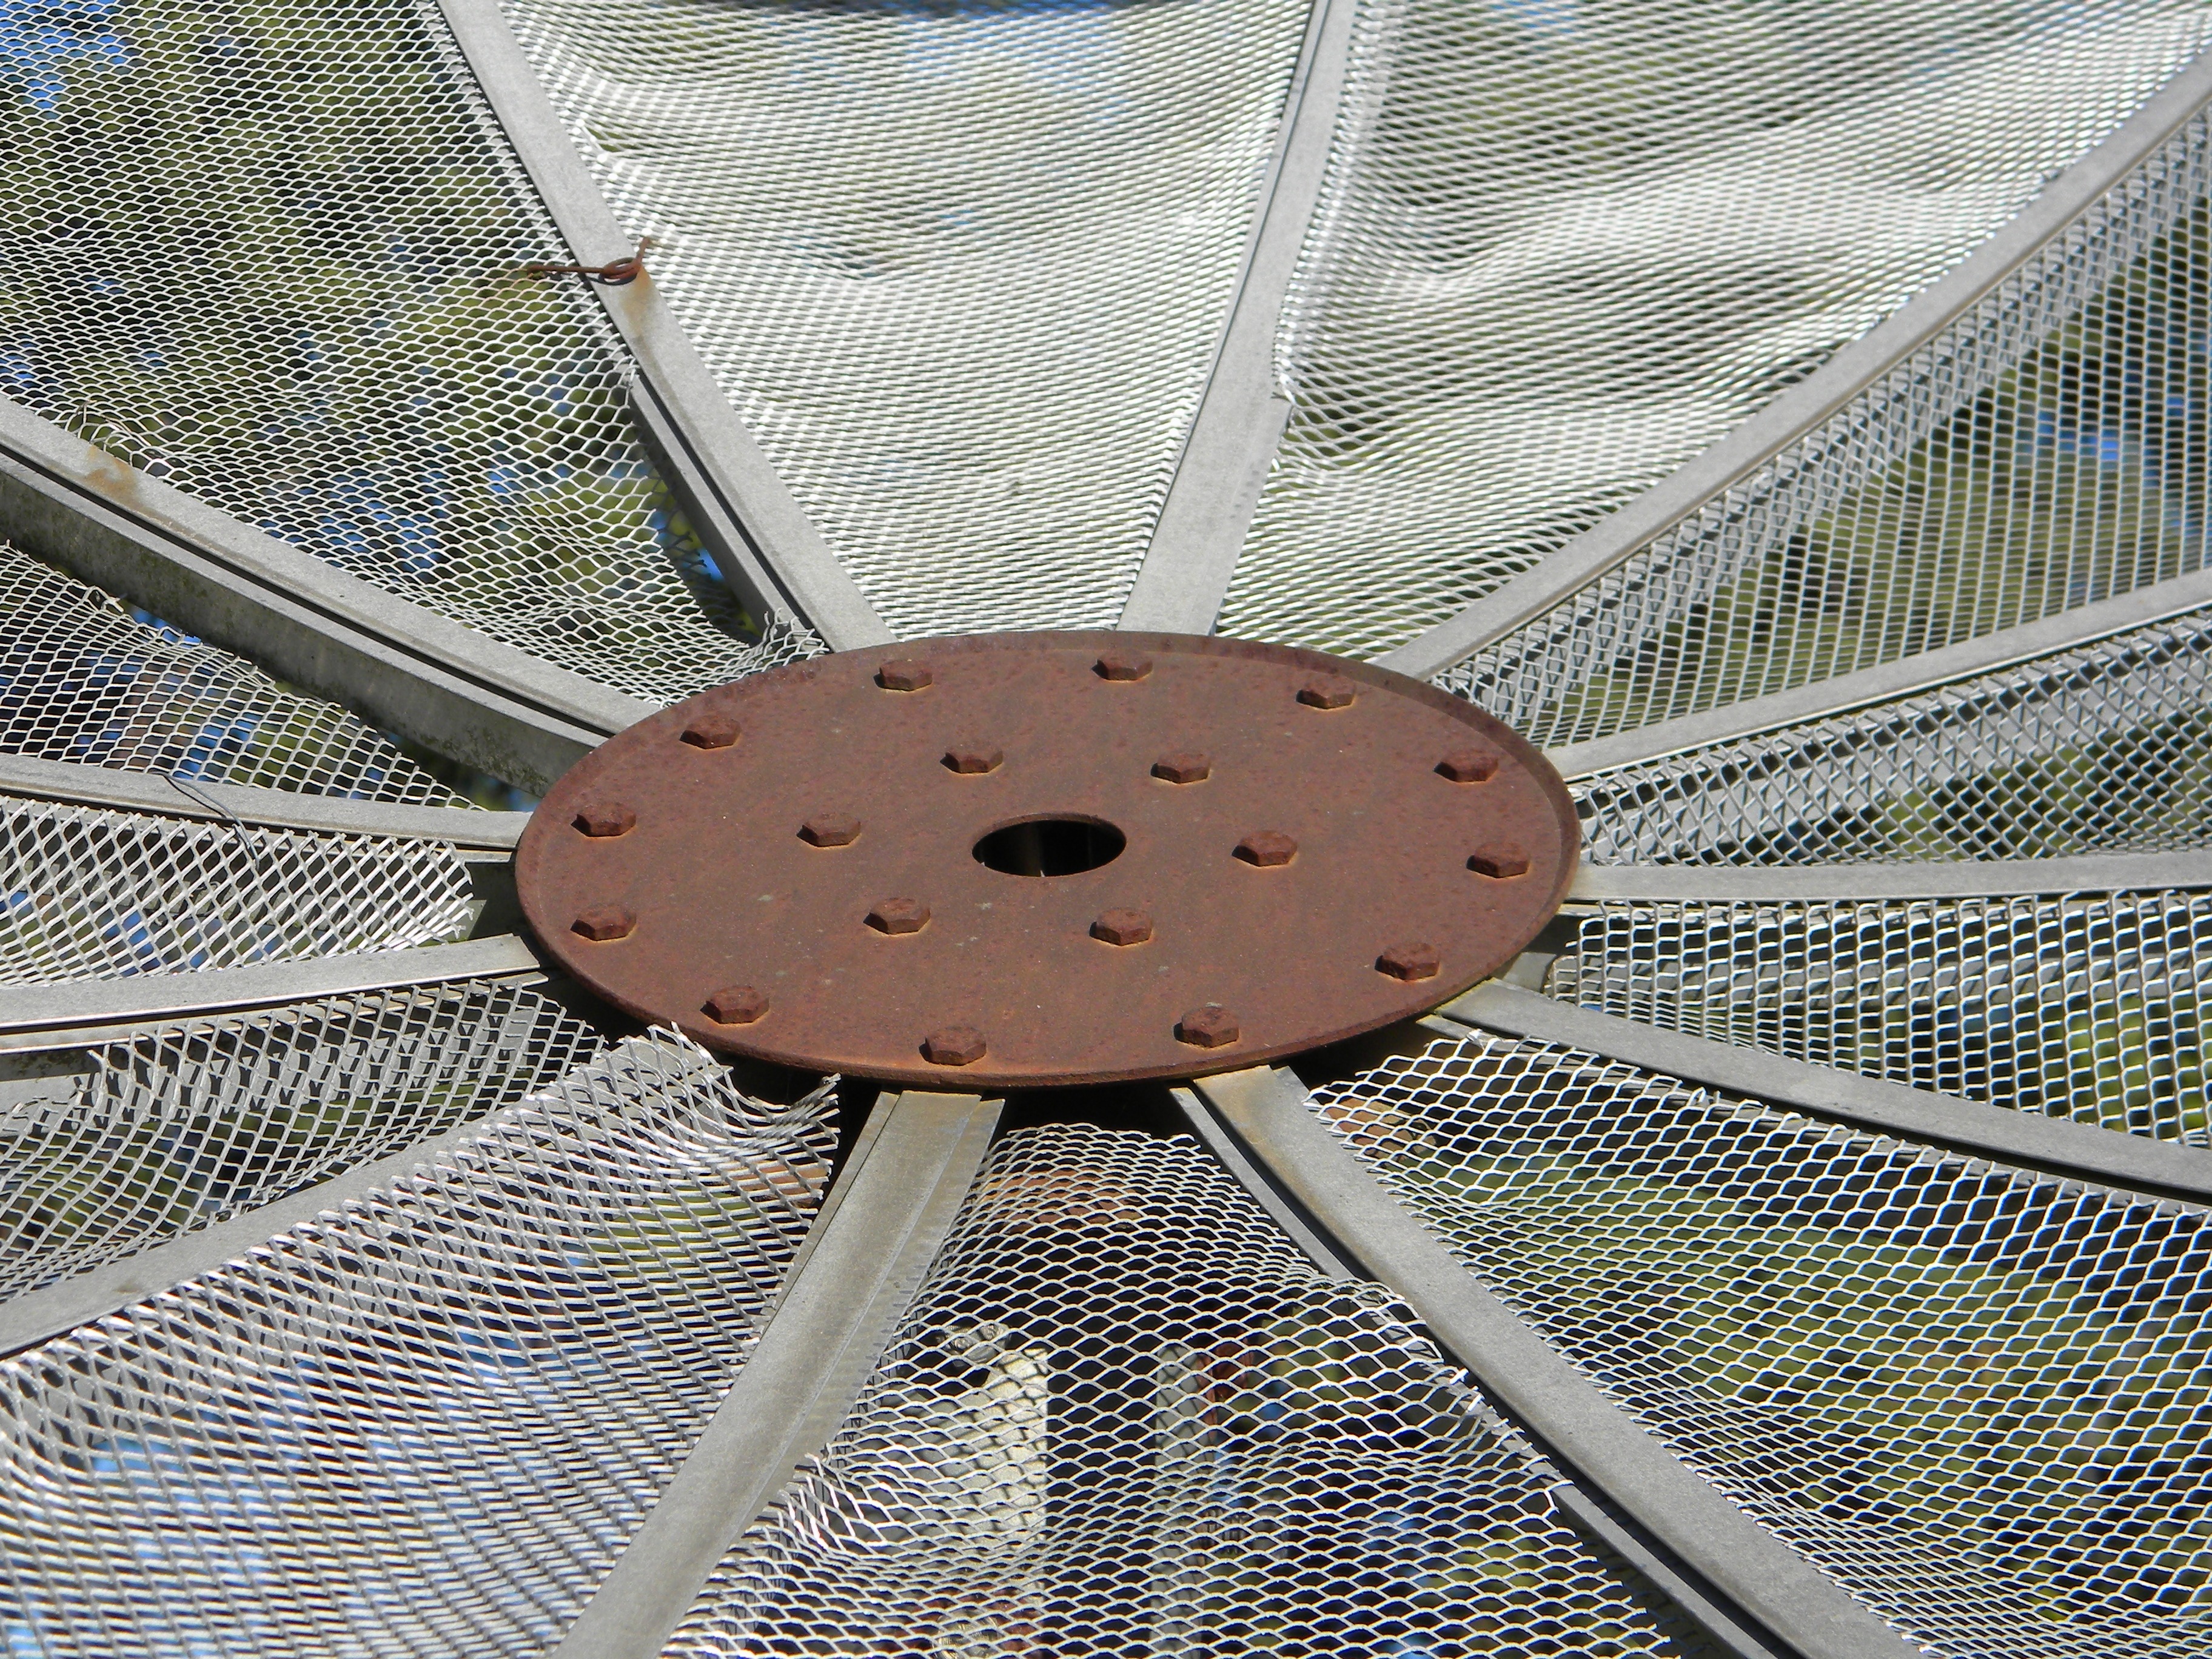
antenna, rust, metal, material, textile, net, mesh, iron, fashion accessory